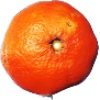
Label: clementine